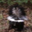
Label: skunk